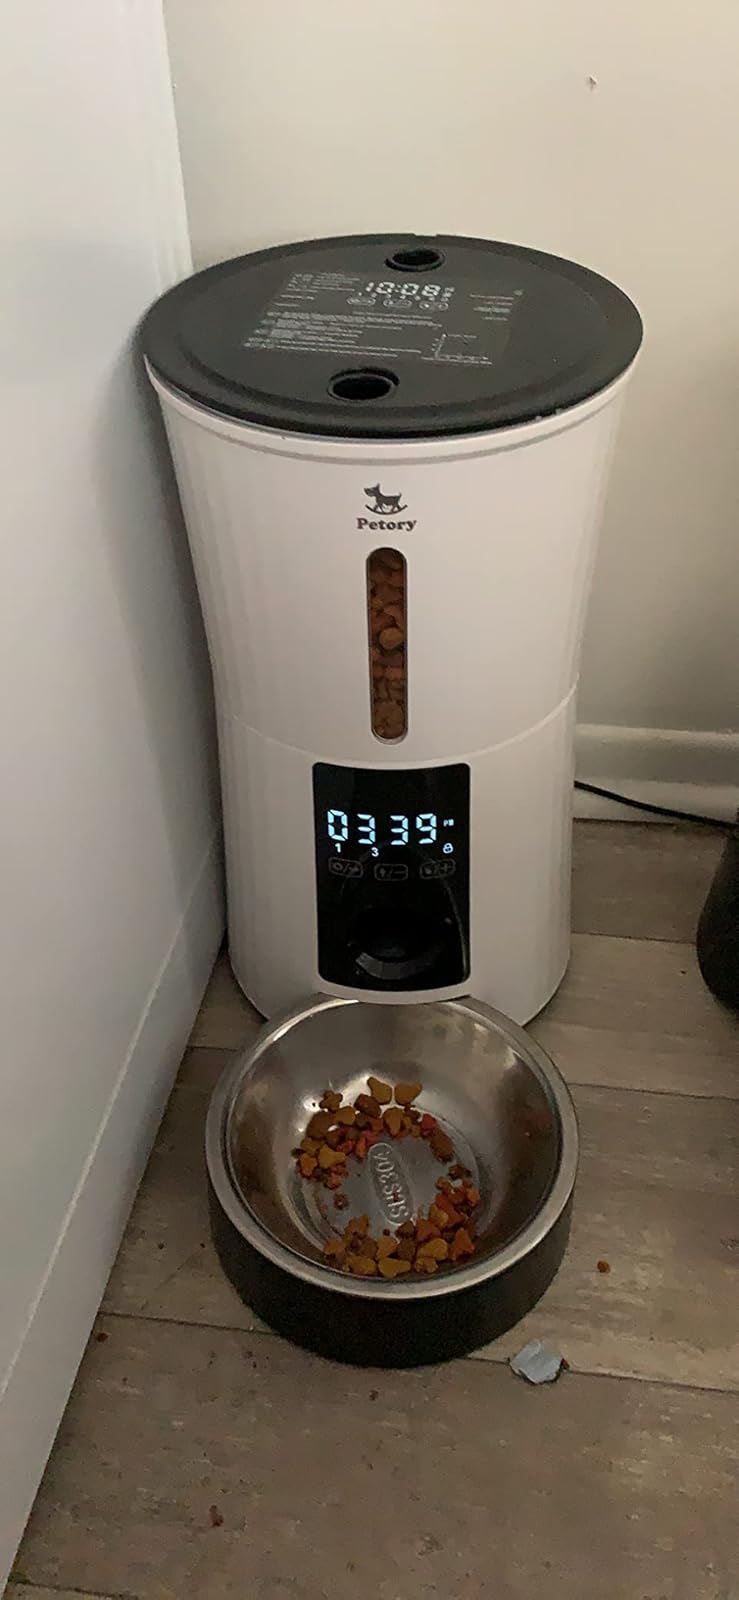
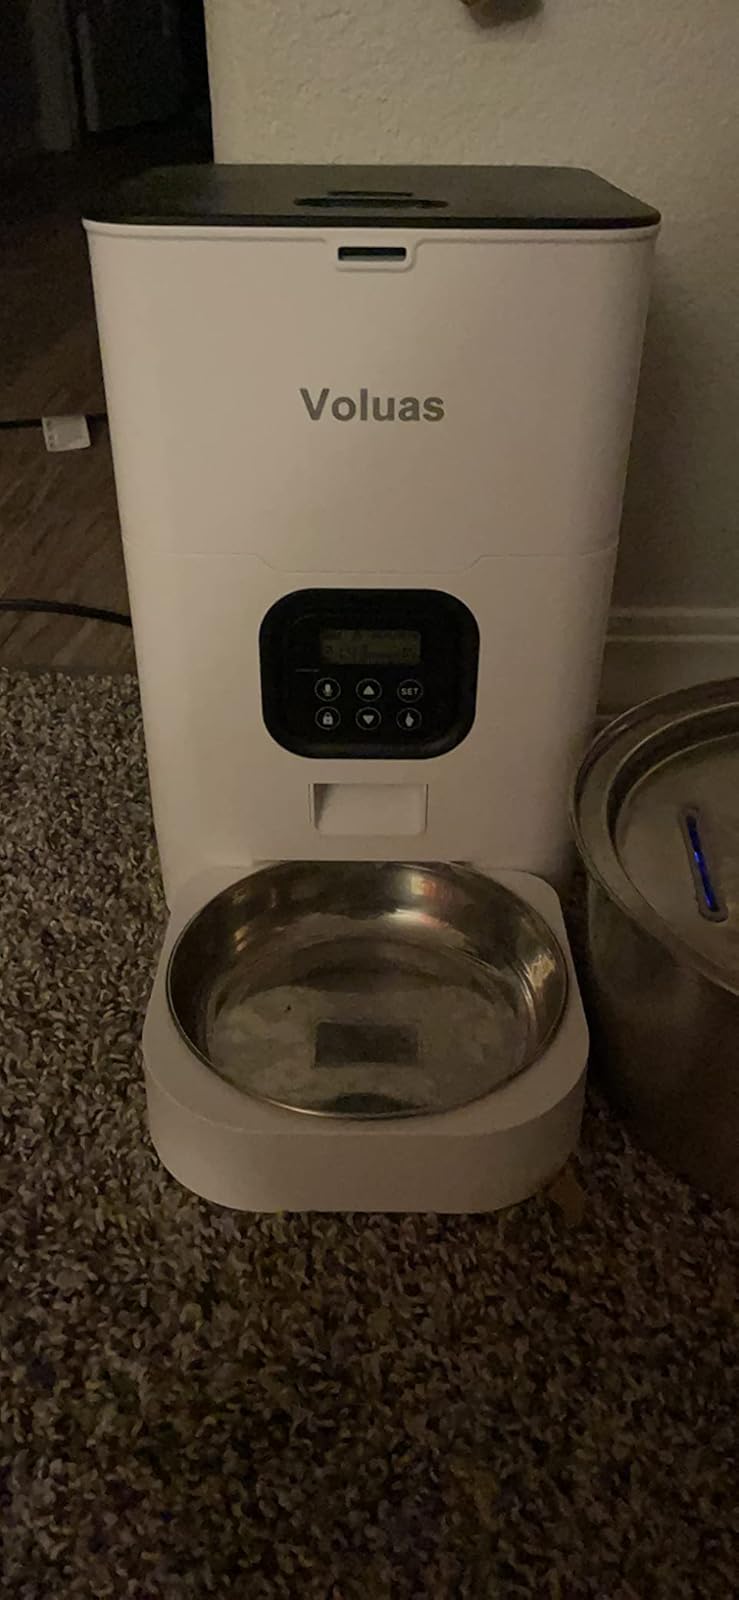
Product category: items_feeder
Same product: no